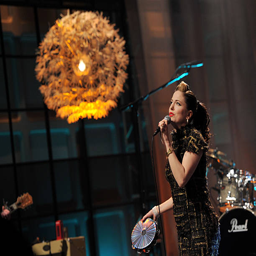
musical artist performs on show .